White Shoulders (1922 film)

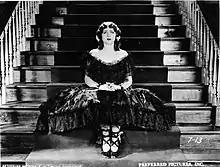
Still with Katherine MacDonald

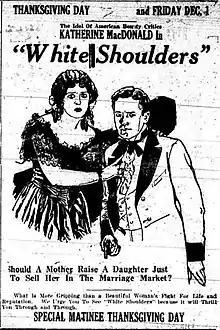
Advertisement

White Shoulders is a lost 1922 American silent drama film starring Katherine MacDonald that was directed by Tom Forman. It was produced by B. P. Schulberg and released through Associated First National, later First National Pictures.